Bridesmaids (2011 film)

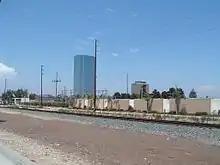
Oxnard, California

"Bridesmaids" was budgeted at $32.5 million. Though primarily set in Milwaukee and Chicago, principal photography actually took place in Los Angeles, California. Production designer Jefferson Sage, who has worked with Apatow and Paul Feig since their "Freaks and Geeks" days, noted that the first fact that appealed to him about the project "was that you had these two disparate worlds: There was Annie's world in Milwaukee, and then there was Helen's world in Chicago. It immediately drew this dichotomy between the rivalry that developed between them." However, Sage acknowledged that it was a challenge to find "architecture that would give us those Midwestern worlds. Chicago is a beautiful, distinctive city architecturally, and restricted views of downtown L.A. feel like Chicago." The production decided to use the Los Angeles County Arboretum and Botanic Garden as the location for Lillian and Dougie's wedding. Additional scenes where Annie meets Officer Rhodes on the highways between Milwaukee and Chicago were filmed in Oxnard, California, which Sage described as a "broad, flat, green area away from mountains."